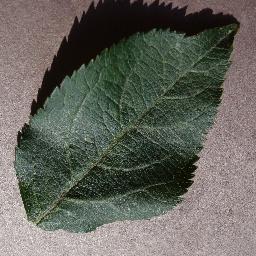
Label: Apple___healthy